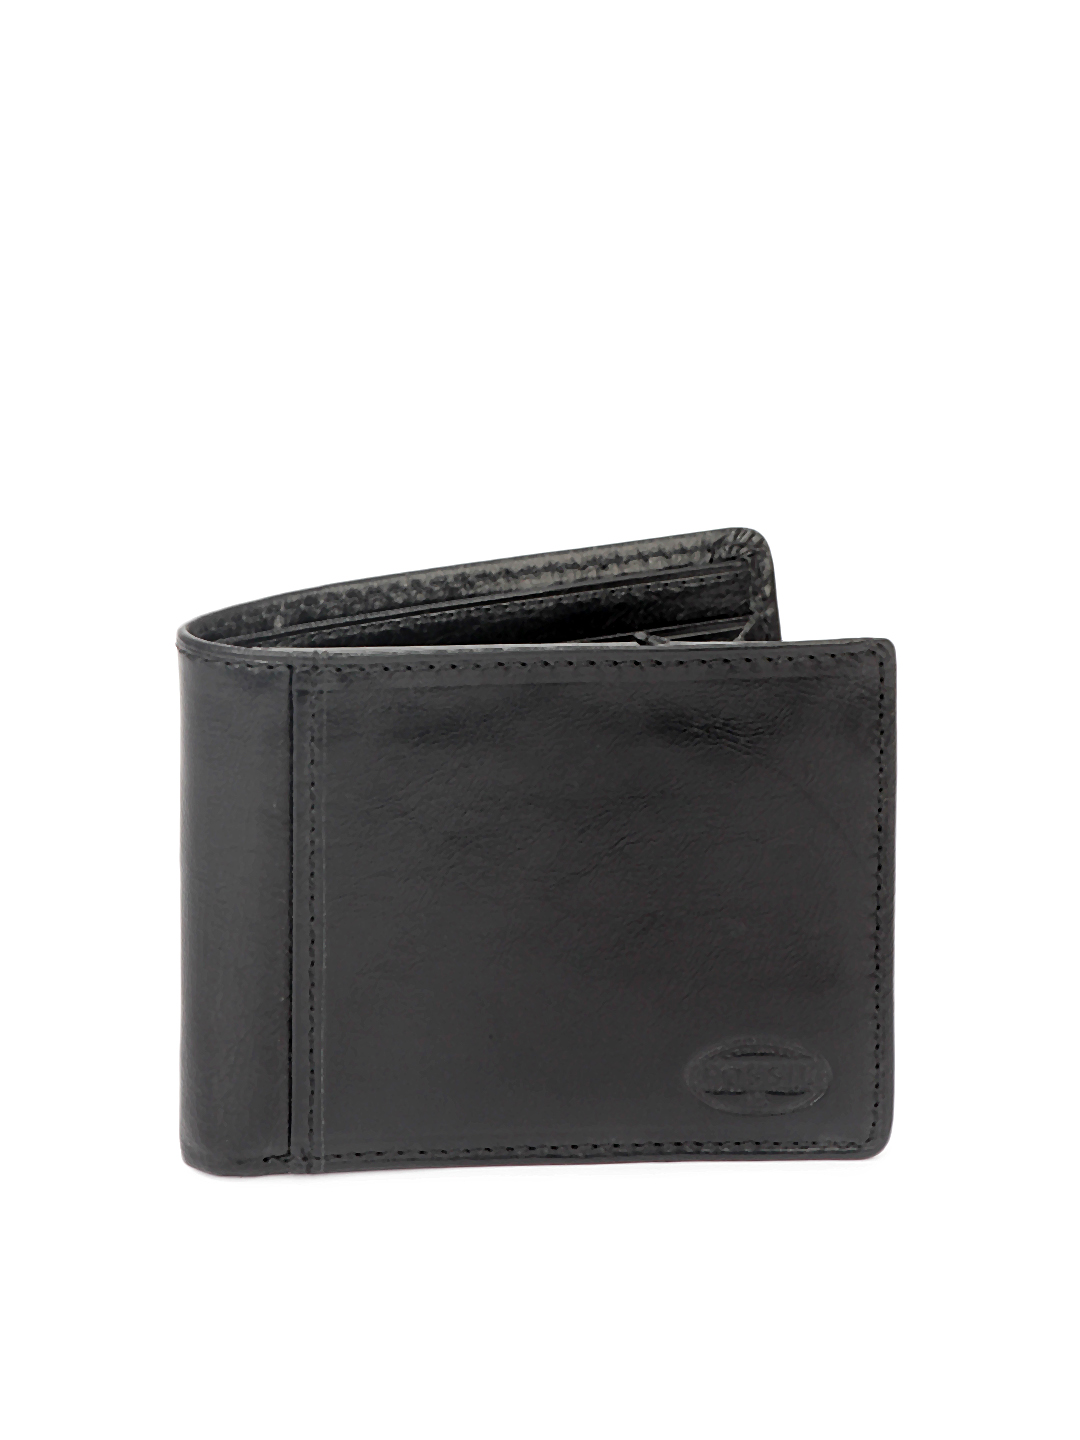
Fossil Men Black Transit Wallet
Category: Accessories / Wallets / Wallets
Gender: Men
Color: Black
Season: Winter 2016
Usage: Casual